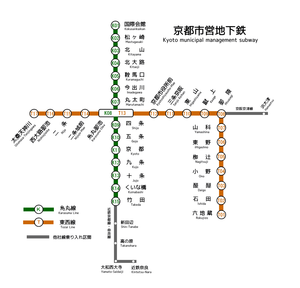
Le métro de Kyoto est le système de transports en commun de la ville de Kyoto et est géré avec le réseau de bus par le service des transports municipaux. Le métro est ouvert de 5 h 30 à 00 h 00, la fréquence est selon l'heure de 4 à 7 minutes 30.